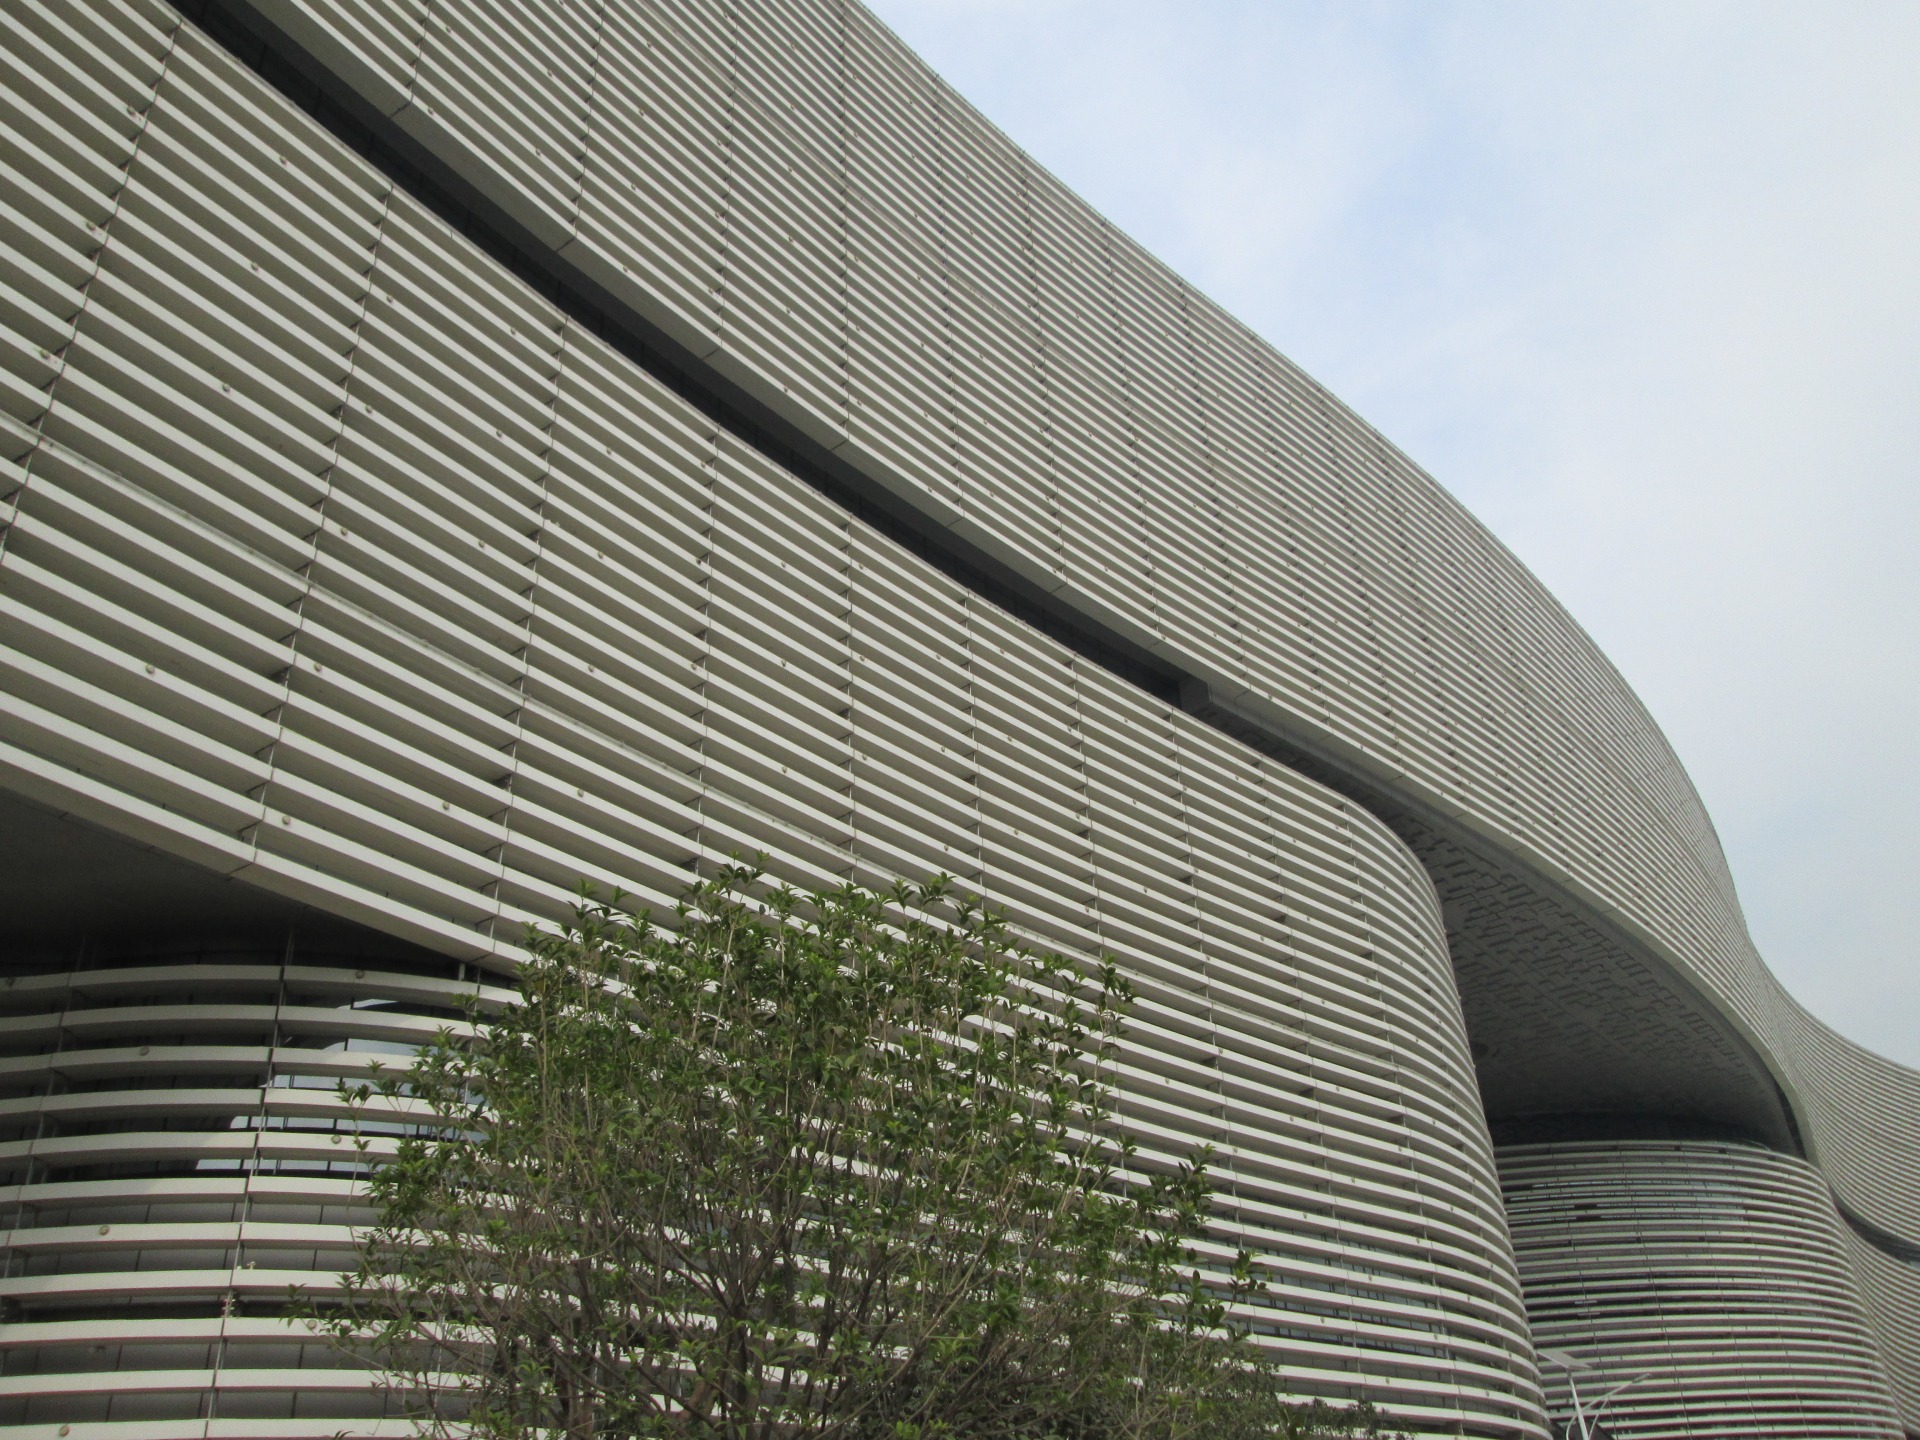
architecture, structure, roof, building, facade, property, material, interior design, library, siding, daylighting, window covering, outdoor structure, hubei provincial library